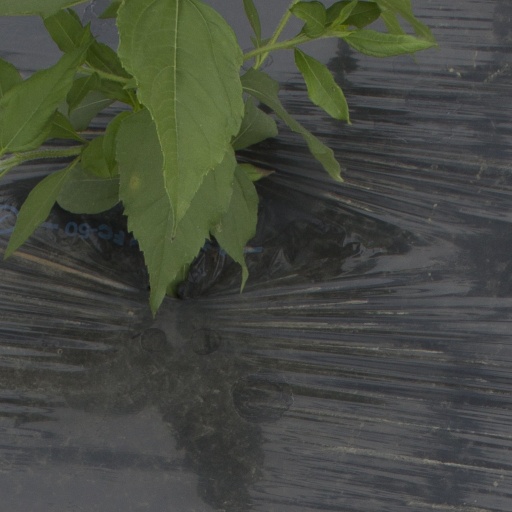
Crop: Jerusalem artichoke